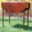
Label: table